Mali (TV series)

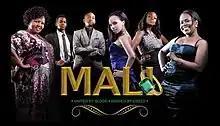

Mali also known as Mali: United by Blood: Divided by Greed is a Kenyan television series and a soap opera in East Africa. It premiered on October 12, 2011 on NTV (Kenya) and was broadcast in Uganda starting in 2012. "Mali" is the first Kenyan programme in its genre to run three times a week on NTV. It is written by Alison Ngibuini and Damaris Irungu.